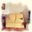
Label: couch